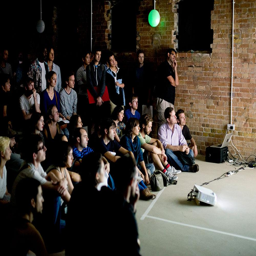
the audience as artist : examining new music a